Dasbodh

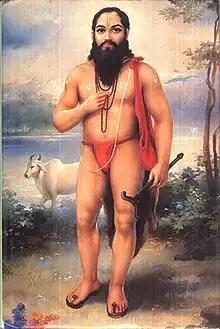
Samarth Ramdas

Dāsbodh, loosely meaning "advice to the disciple" in Marathi, is a 1654 bhakti (devotion) and jnana (insight) spiritual text. It was orally narrated by the saint Samarth Ramdas to his disciple, Kalyan Swami. The "Dāsbodh" provides readers with spiritual guidance on matters such as devotion and acquiring knowledge. Besides this, it also helps in answering queries related to day-to-day life and how to find solutions to it.